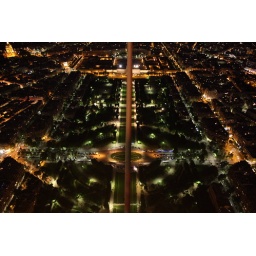
eiffel tower top level grass fields rod in the way